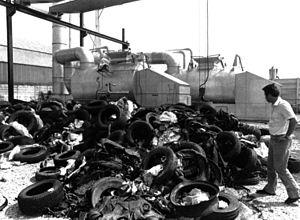
Andrea Rossi est un entrepreneur italien qui prétend avoir inventé un appareil de fusion froide.